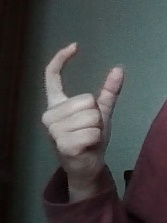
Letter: nun